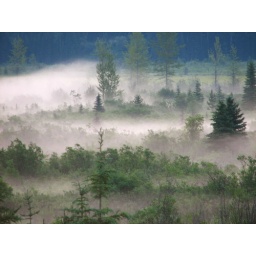
5:30 am from the bedroom window of the 'artists cabin' in Wells, BC